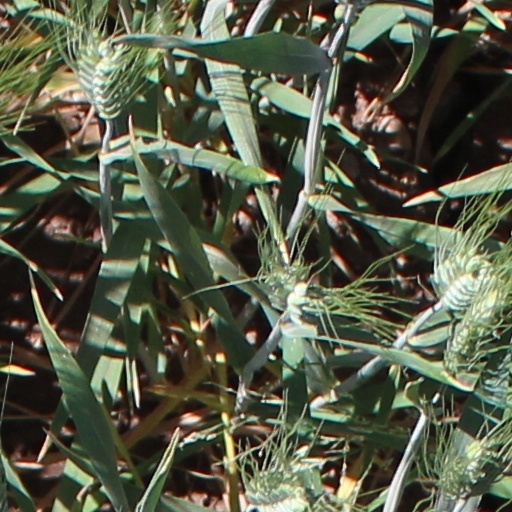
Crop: wheat